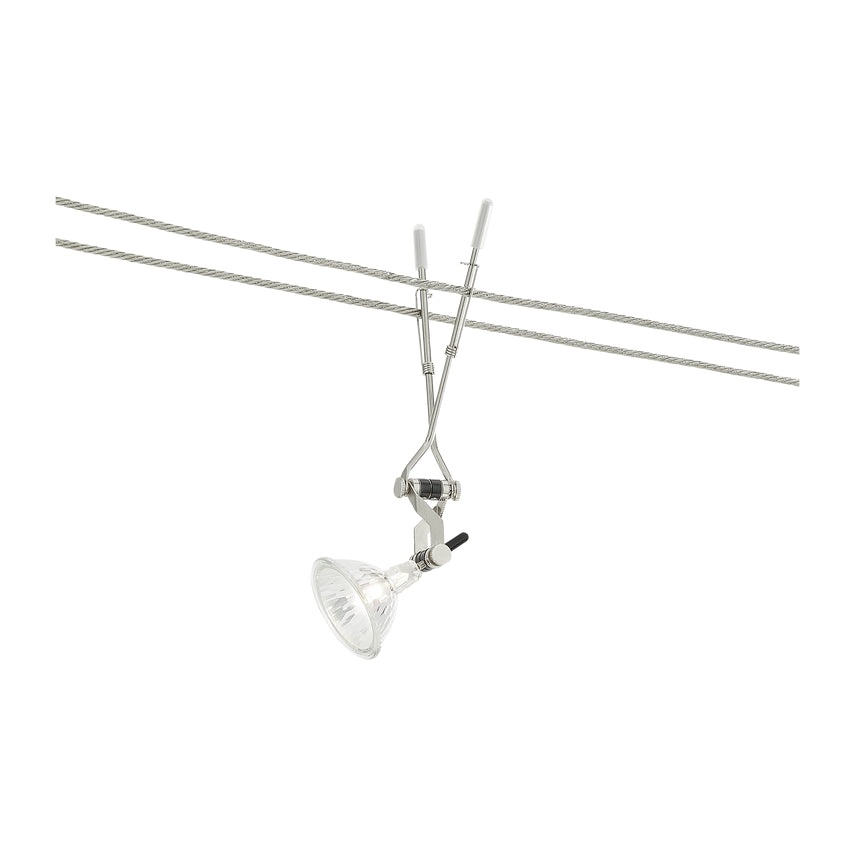
K-Jane Head Kable Lite MR 16, Modern by Visual Comfort
The K-Jane Head Kable Lite by Visual Comfort Modern (formerly Tech Lighting) offers a blend of minimalist design and adaptable functionality. This display head is engineered for precision lighting, making it an ideal choice for commercial spaces requiring focused illumination. Key Features & Benefits: Adjustable Lighting: The K-Jane head pivots 220° on two axes and drops 1" below the Kable Lite system, providing exceptional light distribution. Perfect for those searching for "adjustable display lighting" or "pivoting track lighting heads." Customizable Stem Lengths: Available in multiple stem lengths (5", 12", 24"), this head allows for greater drop length control, ideal for "customizable track lighting" or "variable length display lights." Simple, Functional Design: The K-Jane head's design prioritizes functionality without sacrificing aesthetic appeal, making it suitable for modern commercial environments. Search terms like "minimalist display lighting" or "functional track lighting" are targeted. Satin Nickel Finish: The sleek Satin Nickel finish adds a touch of sophistication to any space. Customers looking for "satin nickel track heads" or "modern display heads" will find this product ideal. Commercial Application: Designed for low-voltage Kable Lite systems, this head is perfect for retail stores, libraries, galleries, and other commercial spaces that need focused light. Ideal for users searching for "retail display lighting" or "gallery track lighting." MR16 Compatibility: Ships with an integrated lens holder to accommodate a fully dimmable MR16 lamp (sold separately), providing flexibility in light output. Search for "MR16 track lighting heads" or "dimmable display heads." Technical Specifications: Primary Material: Metal Shade Material: Glass Net Weight: 0.15 lbs Height: 5 inches Width: 1 inch Length: 1 inch Lamp Base: GU5.3 Lamp Shape: BT15 Max Wattage Per Bulb: 75W (MR16) Input Voltage/Dimming Type: 12V ELV Listing: ETL Listed Sloped Ceiling Adaptable: No Compatibility: For Kable Lite system only Lamp Specifications: Uses a non-LED MR16 lamp (not included) Maximum 75W per bulb 12V ELV dimmable Available Finishes: Satin Nickel Available Lengths: 5 inches 12 inches 24 inches Ideal Applications: Retail store display lighting Gallery and museum exhibit lighting Library shelving and display lighting Commercial interior accent lighting Any Kable Lite system. Additional Information: For cable separations of up to twice the length. Field-cuttable. 1 year warranty. Ships in 3 to 5 business days (subject to stock availability). Why Choose the K-Jane Head Kable Lite? This Visual Comfort Modern K-Jane display head offers exceptional adjustability and a clean, modern design. Its compatibility with MR16 lamps and customizable stem lengths make it a versatile choice for commercial lighting applications. For those seeking "flexible track lighting" or "precision display heads," the K-Jane head is an excellent option.
Brand: Visual Comfort & Co
Category: Home & Garden > Lighting > Track Lighting > Track Lighting Accessories > Heads